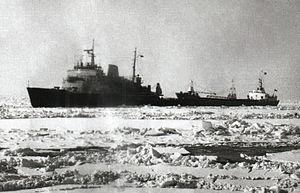
En Suède, la flotte de brise-glace est, en 2012, composée de dix navires qui interviennent le long des côtes afin de permettre aux navires marchands d'accéder aux ports suédois toute l'année. Leur activité s'étend normalement de la nouvelle année à la fin du mois de mai. Les brise-glace ont fait leur apparition en Suède à la fin du XIXᵉ siècle, et depuis 1926 ils sont placés sous le contrôle de l'État au travers de l'administration maritime suédoise. La direction des brise-glace a son siège à Norrköping.